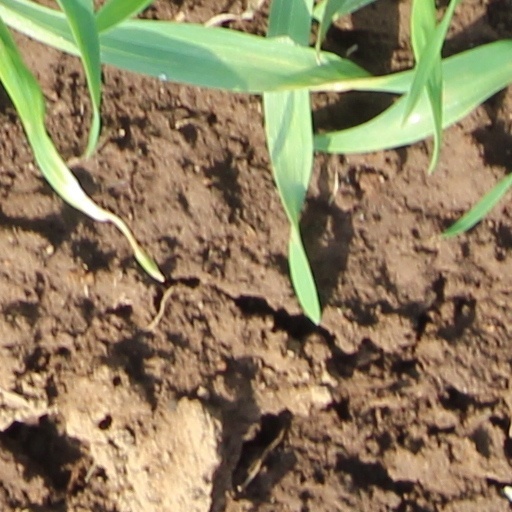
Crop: wheat